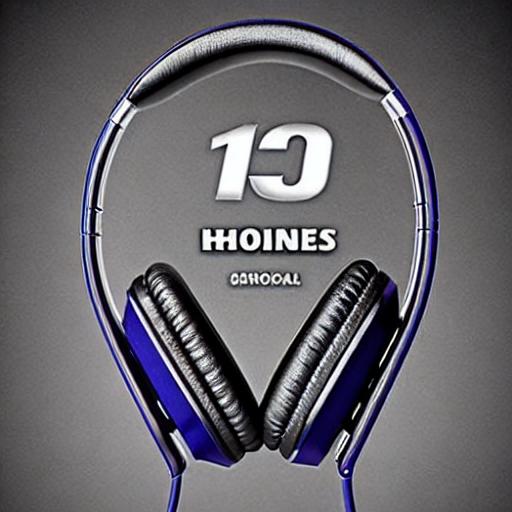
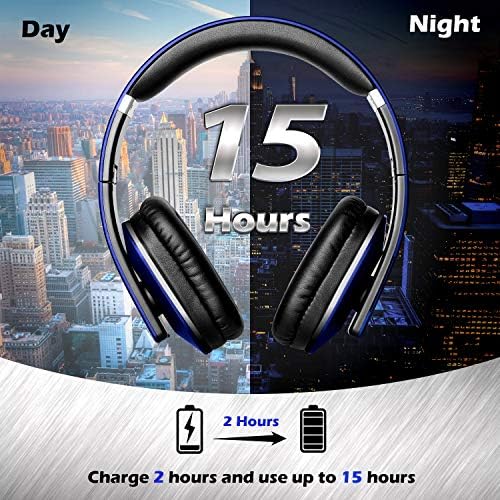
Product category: headphones
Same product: no